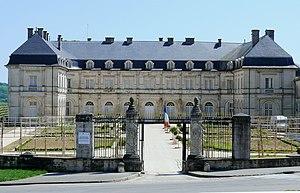
Champlitte - Musée
Champlitte est une commune française située dans le département de la Haute-Saône, en région Bourgogne-Franche-Comté. Elle fait partie de la région culturelle et historique de Franche-Comté.
Cet article recense les monuments historiques de la Haute-Saône, en France, pour la partie sud-ouest du département.
Les musées départementaux de la Haute-Saône sont l'ensemble des musées placés sous la tutelle administrative du département de la Haute-Saône et dont les collections sont propriété de ce même département.